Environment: real
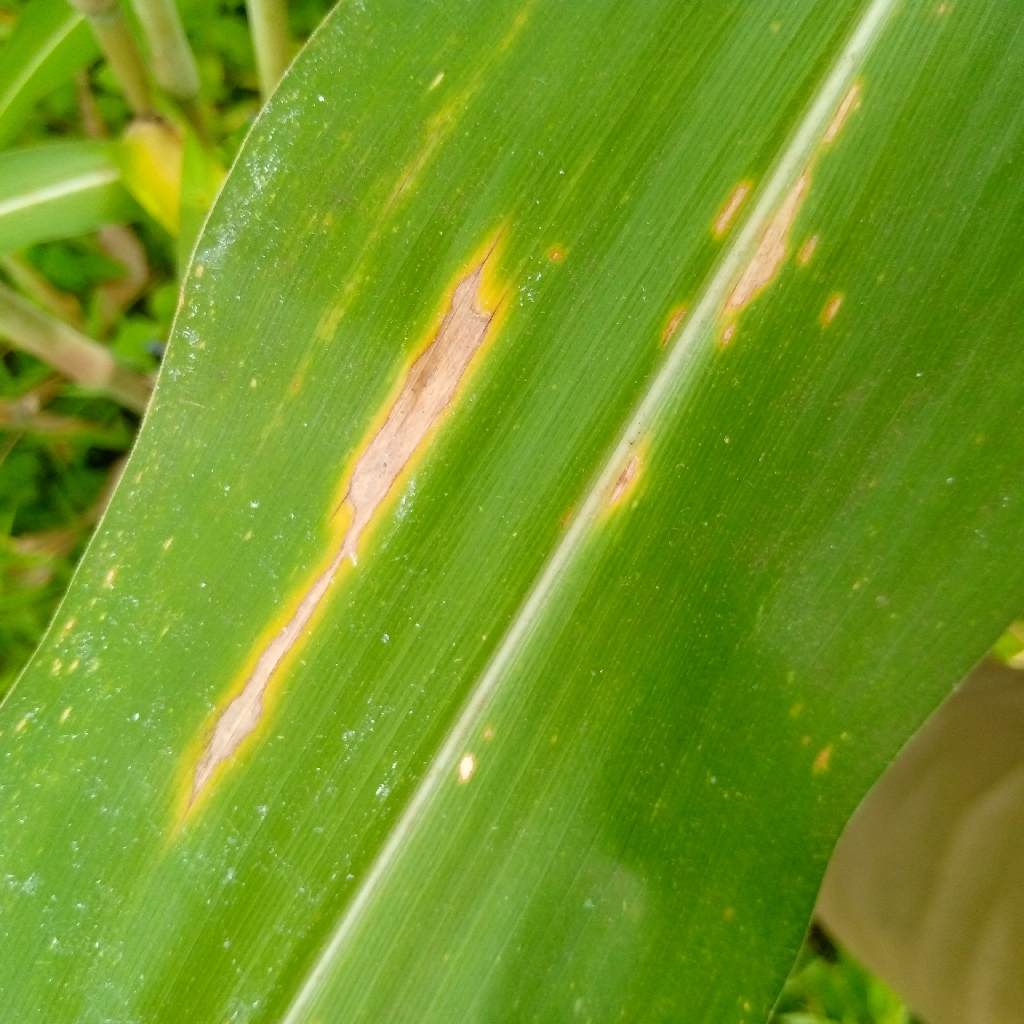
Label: northern_corn_leaf_blight